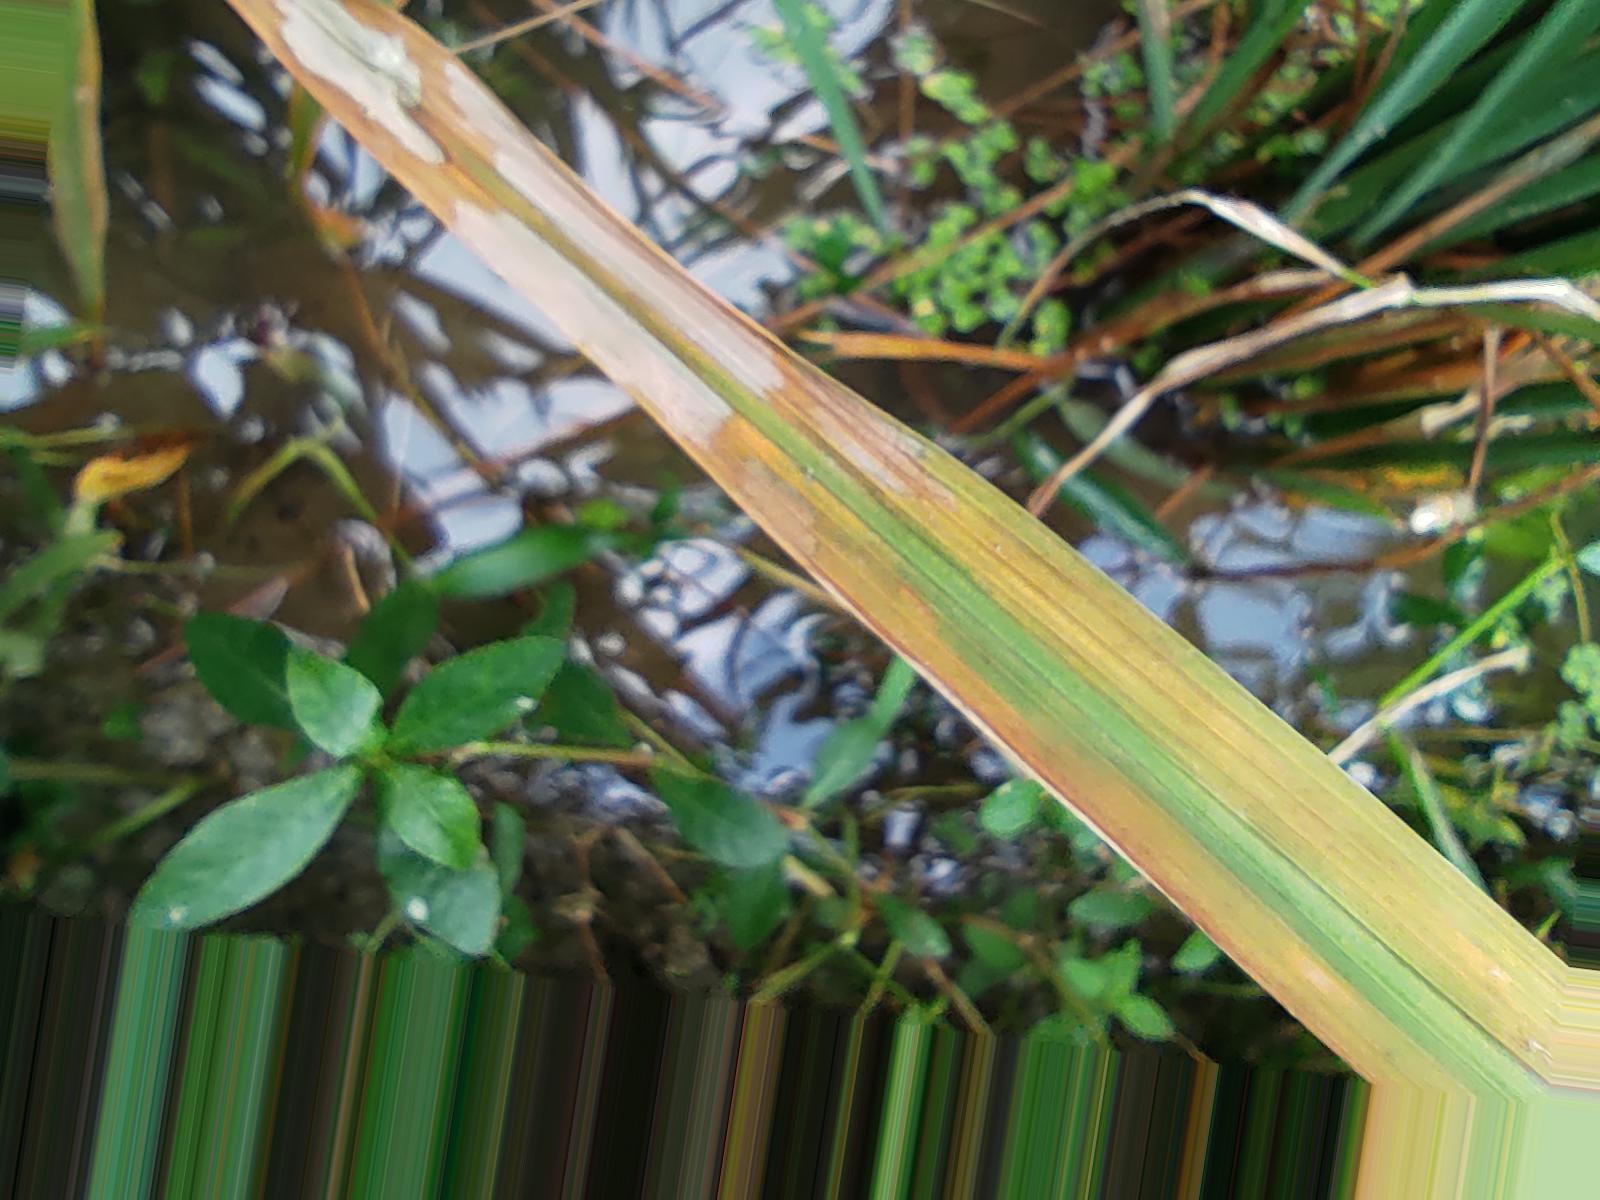
Nhãn: Bệnh Đốm Vằn ( Khô vằn ) ( Sheath Blight )